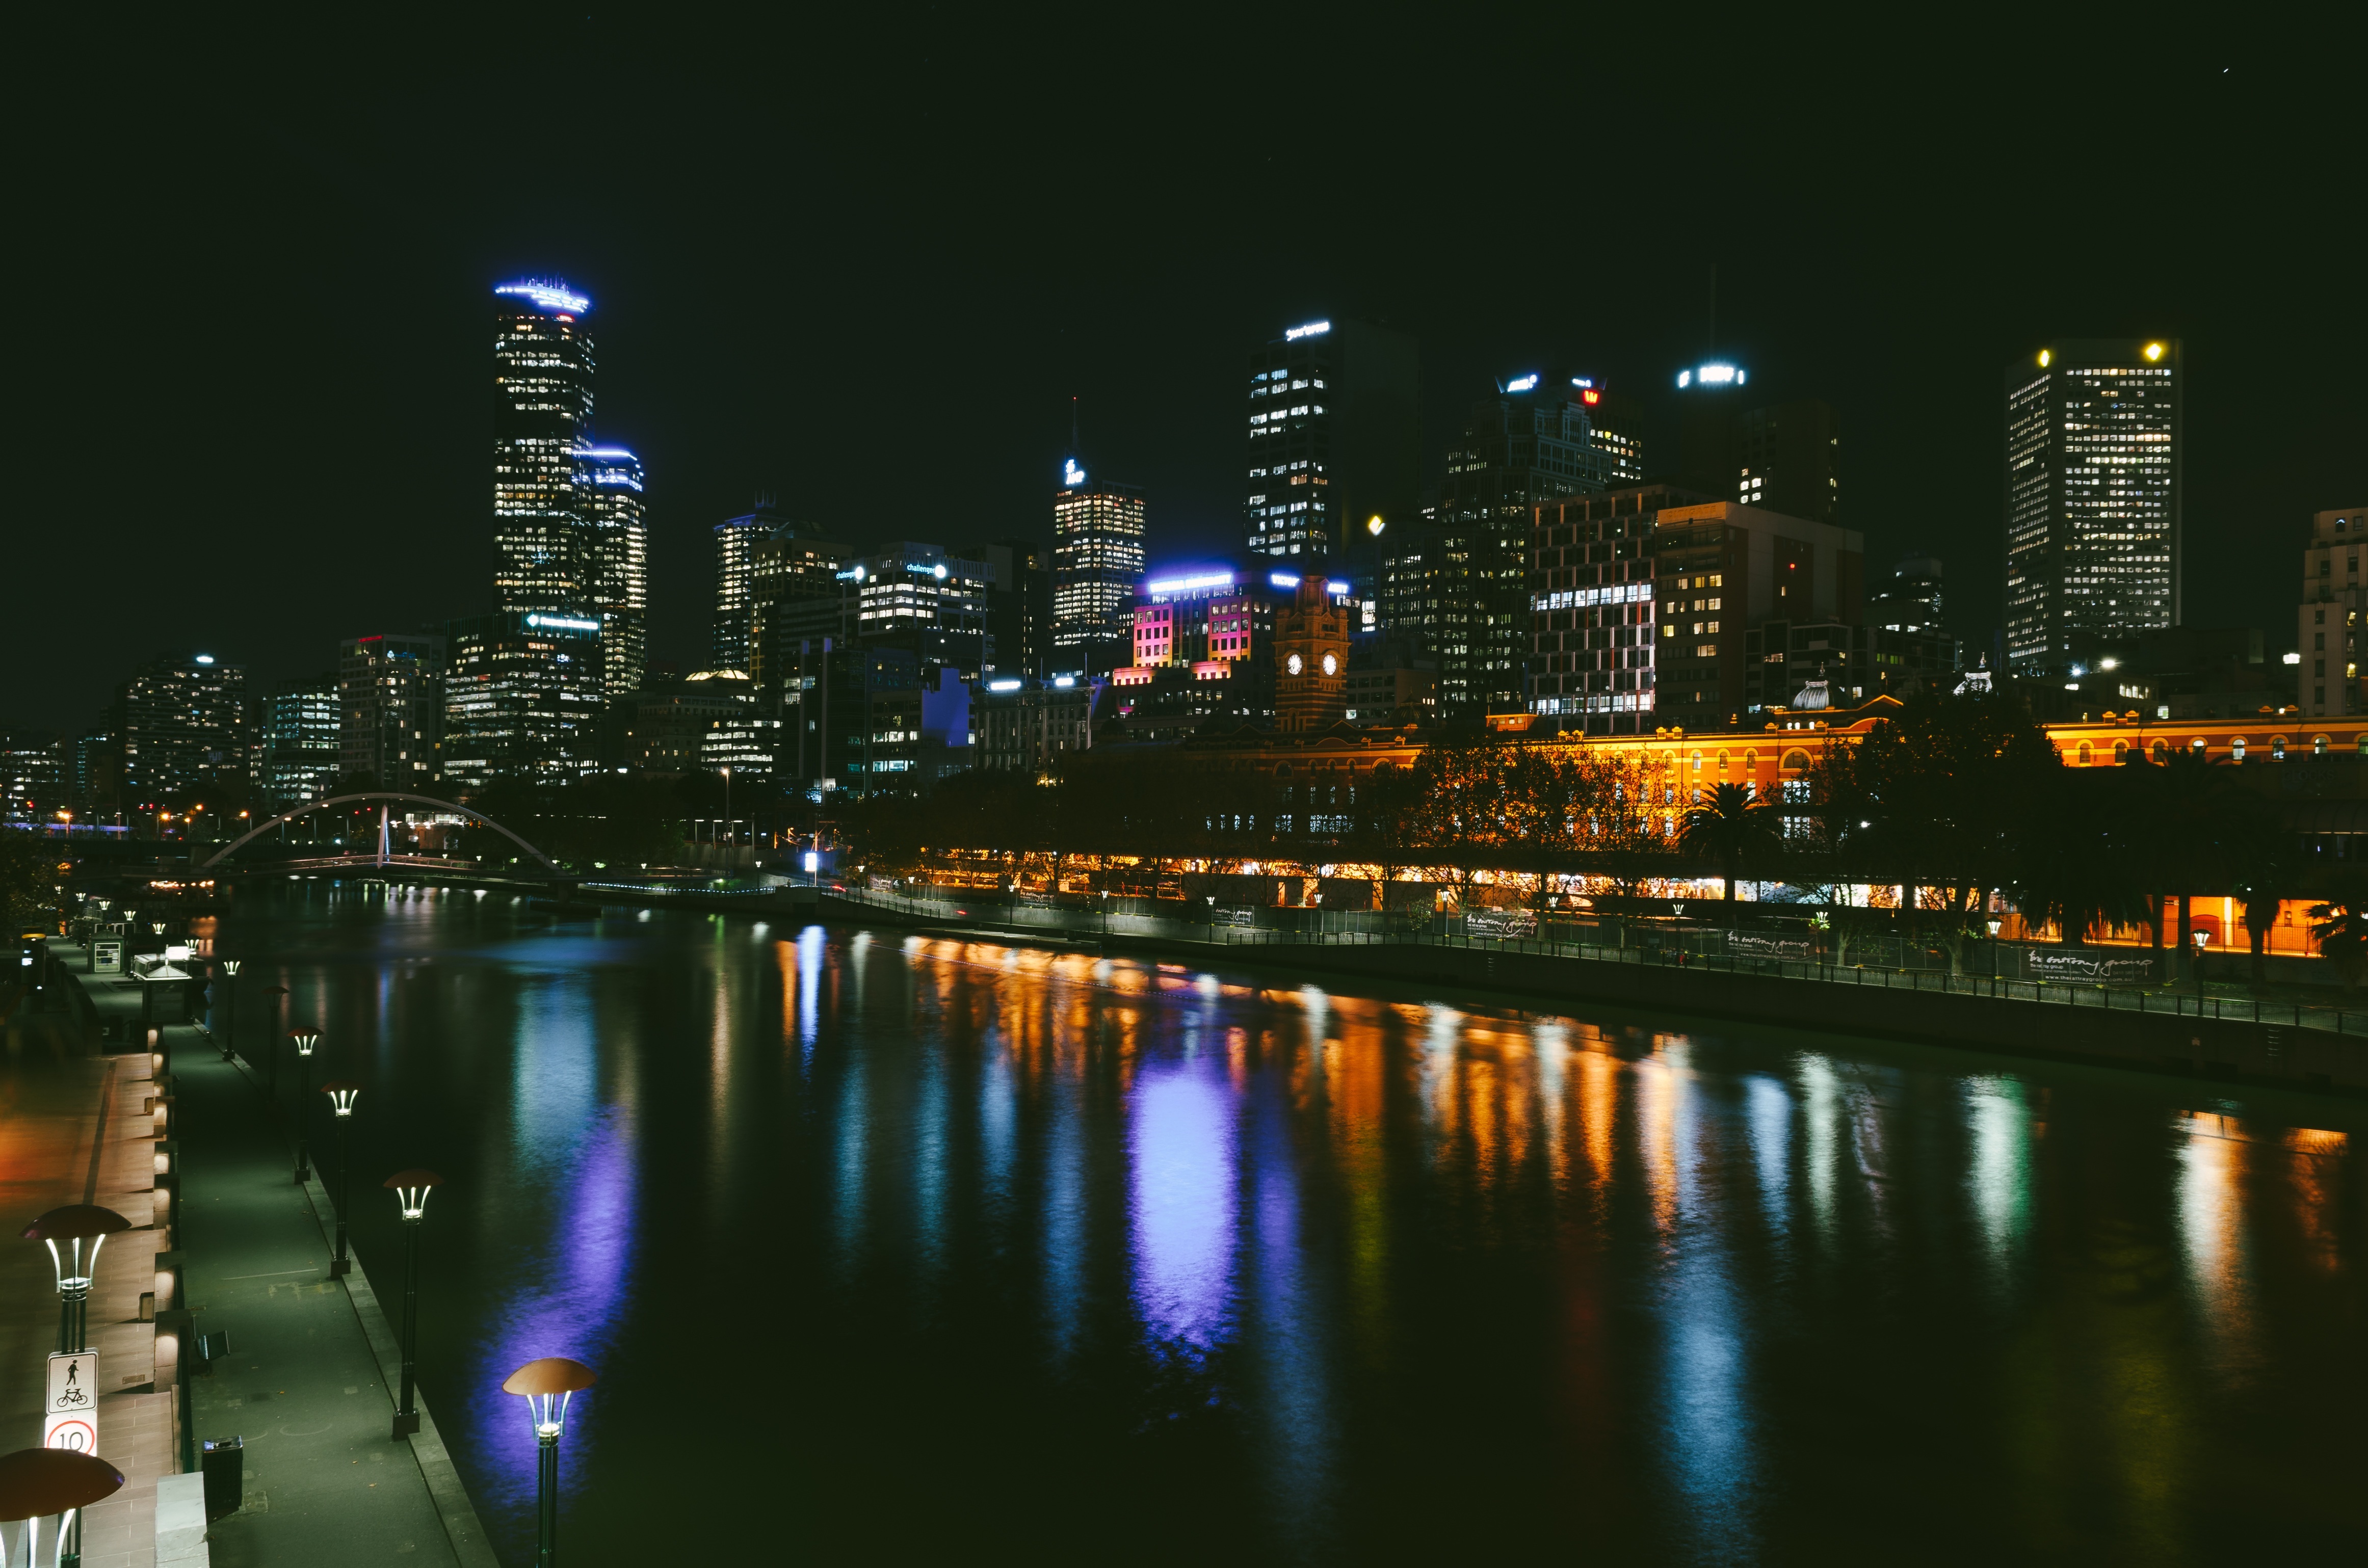
horizon, light, skyline, night, city, skyscraper, urban, river, canal, cityscape, downtown, dusk, evening, reflection, darkness, waterfront, night city, lights, metropolis, city at night, urban area, geographical feature, human settlement, metropolitan area